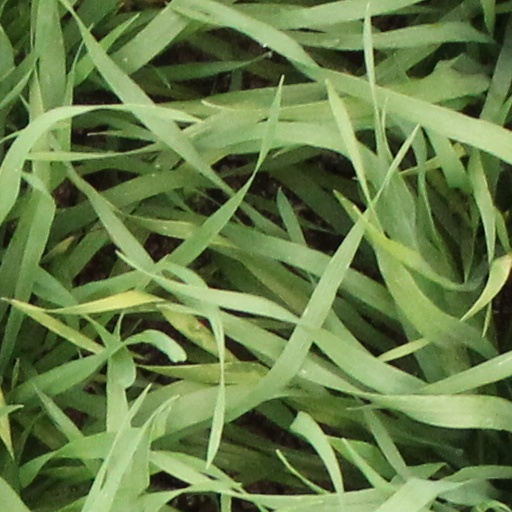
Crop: wheat